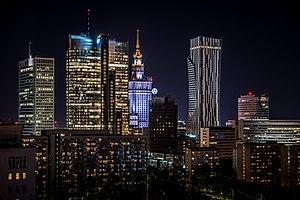
Il existe 398 villes de l'Union européenne de plus de 100 000 habitants. Les chiffres cités ne concernent que les villes sans les banlieues et ne correspondent pas à la population des agglomérations, aires ou régions urbaines. Les capitales sont en gras. Par ailleurs, il existe 59 aires urbaines de plus de 1 million d'habitants.